Allaman railway station

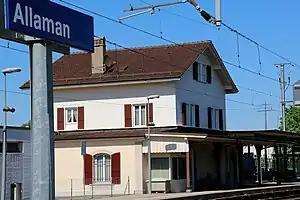
The station building in 2014

Allaman railway station is a railway station in the municipality of Allaman, in the Swiss canton of Vaud. It is an intermediate stop on the standard gauge Lausanne–Geneva line of Swiss Federal Railways.